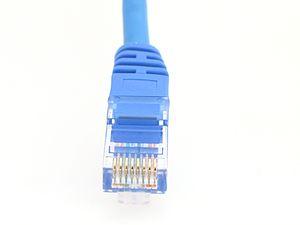
1BASE5 est un standard de liaison Ethernet créé en 1987 et mis au point par le groupe de travail IEEE 802.3e du sous-comité de standardisation IEEE 802.3. Celui-ci permet la transmission de données jusqu'à un débit de 1Mbits/s sur paires torsadées non blindée et sur une longueur pouvant atteindre 200 mètres.
10BASE-T est une norme Ethernet spécifiant une couche physique du modèle OSI utilisant une topologie réseau en étoile et des câbles à paires torsadées équipés de connecteurs RJ45.
Le câble catégorie 5 sert de moyen de liaison pour la transmission de données à des débits allant de 10 à 1 000 Mbit/s. Il est largement employé dans le câblage de réseaux informatiques utilisant à la fois une topologie en étoile et la technologie Ethernet.
Mis au point pour l'élaboration du Fast Ethernet en extrapolation de l'Ethernet.
La norme 1000BASE-T, aussi appelée Gigabit Ethernet, est une évolution de l’Ethernet classique. Elle autorise des débits de 1 000 Mbit/s sur 4 paires de fils de cuivre de catégorie 5 ou supérieure, sur une longueur maximale de 100 m.